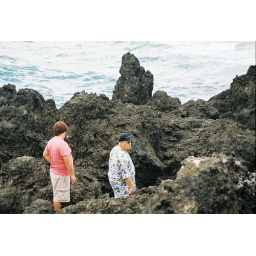
The Road to Hana. Volcanic rock against the blue waters near the black sand beach.